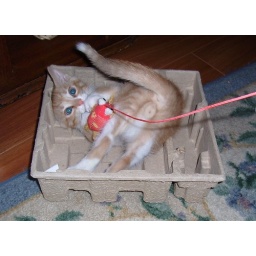
cat in the box